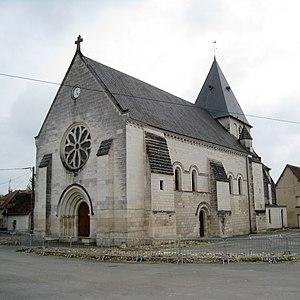
Eglise d'Azay le Ferron, Indre, France
Cet article recense les monuments historiques de l'Indre, en France.
La liste des édifices religieux de l'Indre, est une liste des lieux de cultes, situées dans le département de l'Indre, en région Centre-Val de Loire.
L'église Saint-Nazaire d'Azay-le-Ferron est une église catholique française. Elle est située sur le territoire de la commune d'Azay-le-Ferron, dans le département de l'Indre, en région Centre-Val de Loire.